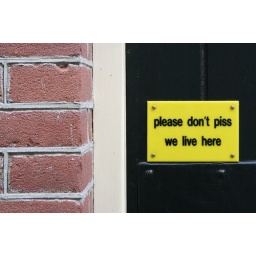
Pee prohibition sign at a door in Amsterdam / Netherlands.&amp;quot;Please don't piss - we live here&amp;quot;